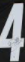
Number: 4